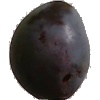
Label: Plum 3